Describe the emotion expressed in this image:  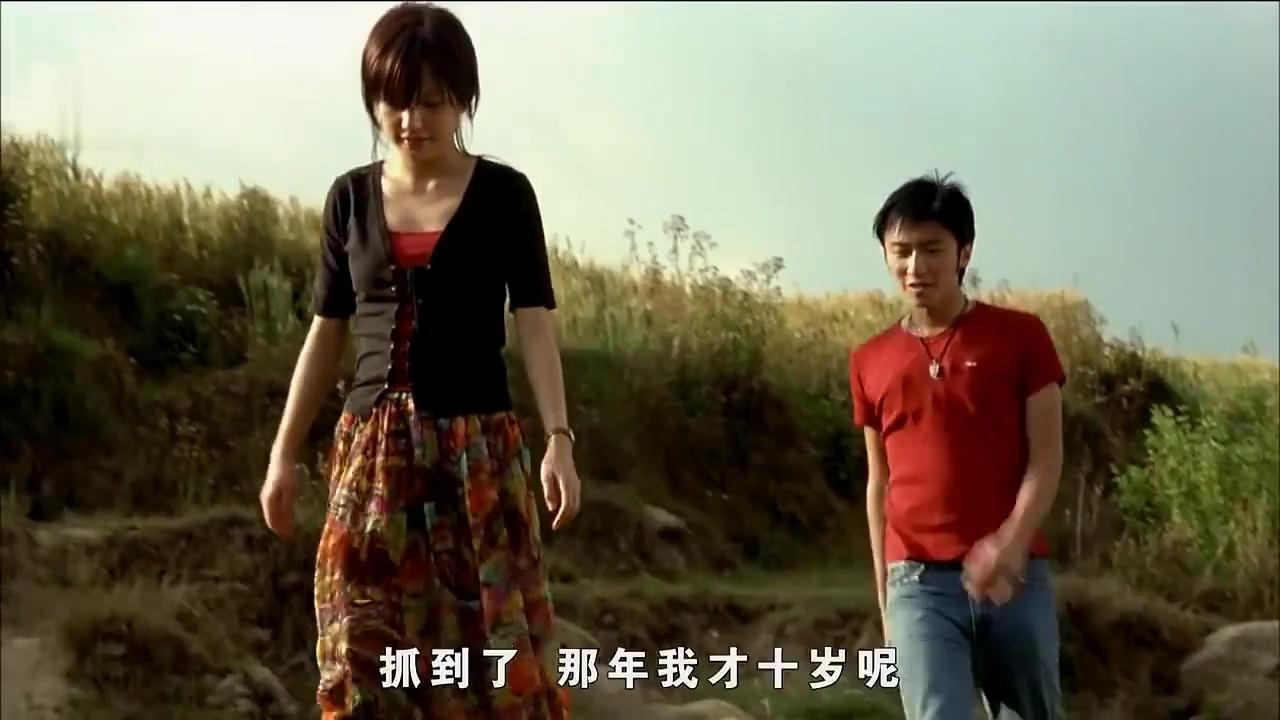
This person displays Fear, valence and arousal with high intensity.